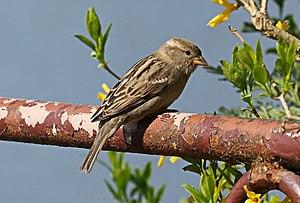
Le Moineau domestique est une espèce de petits passereaux de la famille des Passeridae. C'est un petit oiseau assez trapu, mesurant environ 16 cm de long pour un poids allant de 24 à 39,5 g. Il présente un dimorphisme sexuel, comparable à celui du Moineau rutilant. Les femelles et les jeunes oiseaux sont pâles, colorés de brun et de gris, tandis que les mâles ont le teint plus vif, avec des marques noires, blanches et brunes. Granivore, il se nourrit majoritairement de céréales et d'autres graines, mais se montre opportuniste, consommant divers invertébrés, les insectes en premier lieu, qui servent par ailleurs d'alimentation de base aux oisillons. Ses prédateurs principaux sont les chats domestiques et les rapaces.